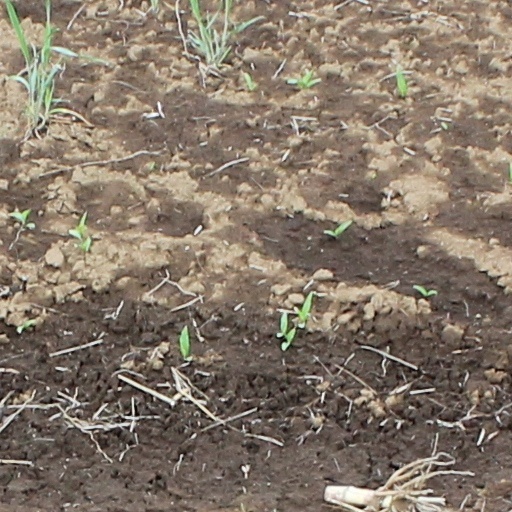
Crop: wheat